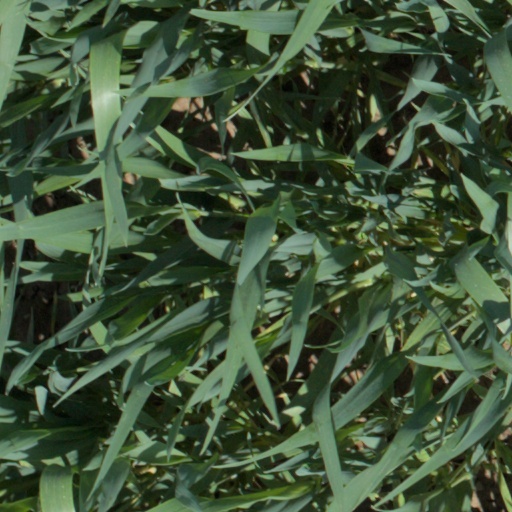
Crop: wheat